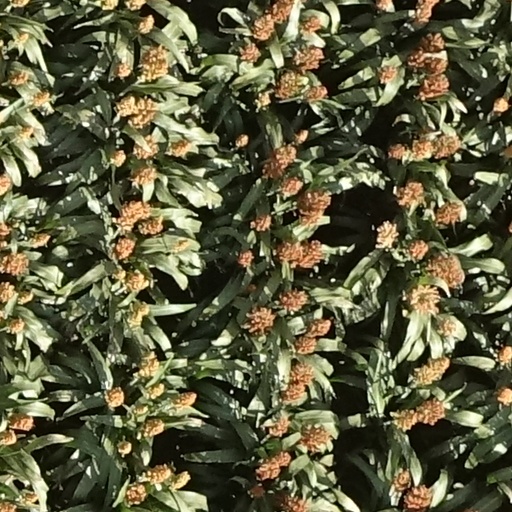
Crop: sorghum